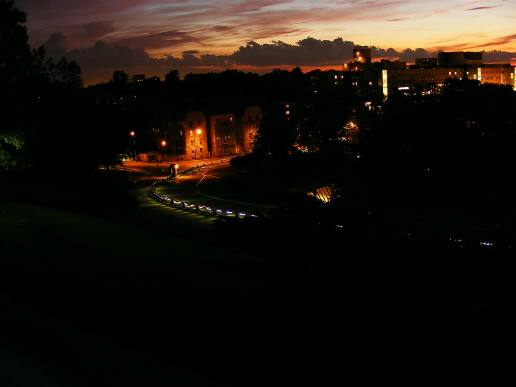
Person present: No